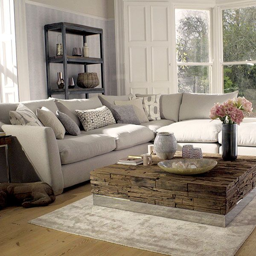
some challenges today with useful solutions for dining table